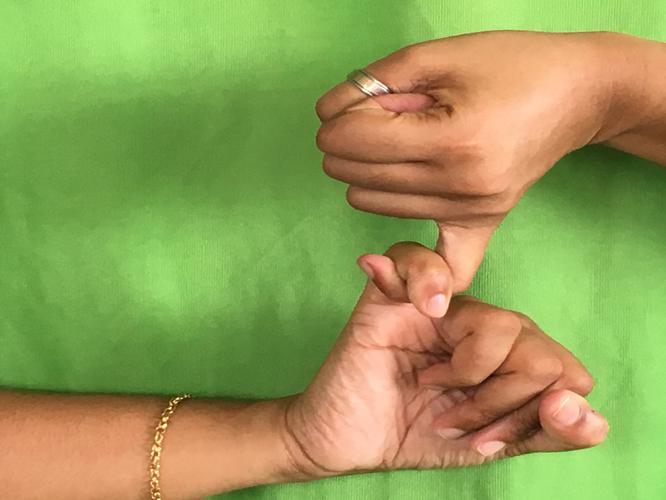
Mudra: Kilaka
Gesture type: double_hand